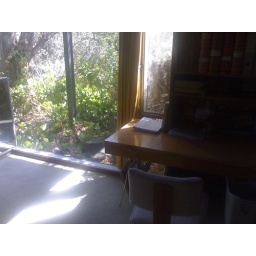
My grandfather's desk in the house Richard Neutra designed for him